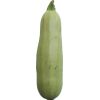
Label: zucchini